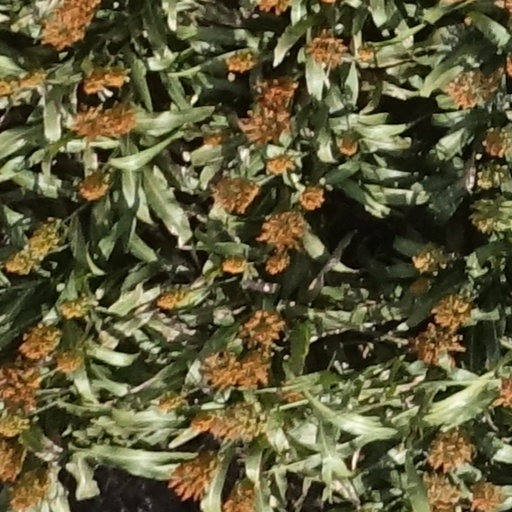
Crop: sorghum